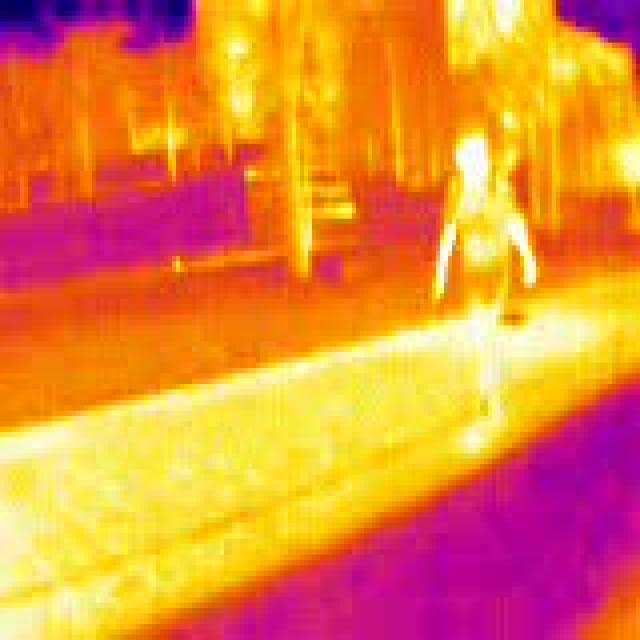
Detected objects:
label: person